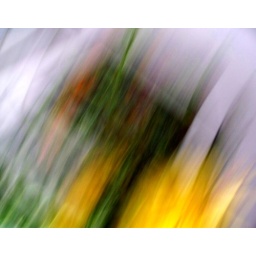
blurry mums in the house by my Koi fish woodcut print